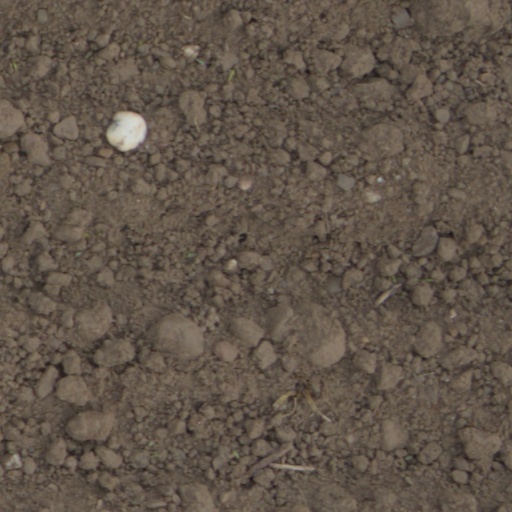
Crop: wheat